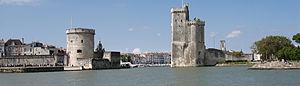
Du Iᵉʳ siècle au IVᵉ siècle, les environs de La Rochelle sont le centre d'un vaste domaine agricole romain, et de luxueuses villas romaines exploitent de vastes marais salants, des vignobles et les ressources de la baie de La Rochelle. Tous les promontoires de la côte d’Aunis sont habités à l’époque gallo-romaine.